Japhet Tanganga

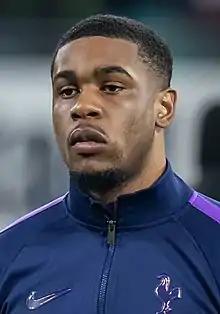
Tanganga with Tottenham Hotspur in 2020.

In June 2019, Tanganga extended his contract with Tottenham until 2020. On 24 September 2019, he made his debut in the EFL Cup, in an away match to Colchester United. Tanganga made his full Premier League debut on 11 January 2020, in a 1–0 home defeat against Liverpool. Three days later he played the entire 90 minutes in an FA Cup replay against Middlesbrough, which Spurs won 2–1, and was named man of the match.